Thirukkurungudi

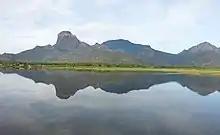
Thirukkurungudi big pond.

Mahendragiri Mountain near Thirukkurungudi has abundant medicinal herbs. This mountain is mentioned in the First Chapter of Srimad Valmiki Ramayanam Sundara Kandam. Hanuman while going to Sri Lanka in search of Seetha set his feet here and then travelled by sky route. There are many Siddha Purushas living in this mountain observing penance.